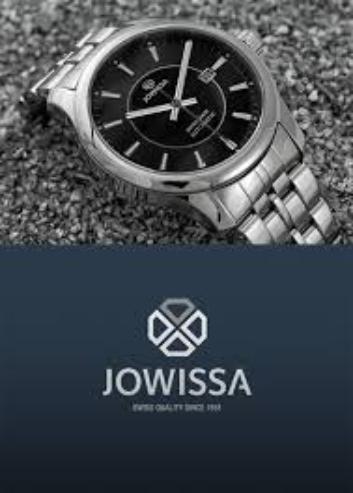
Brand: jowissa
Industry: Electronic